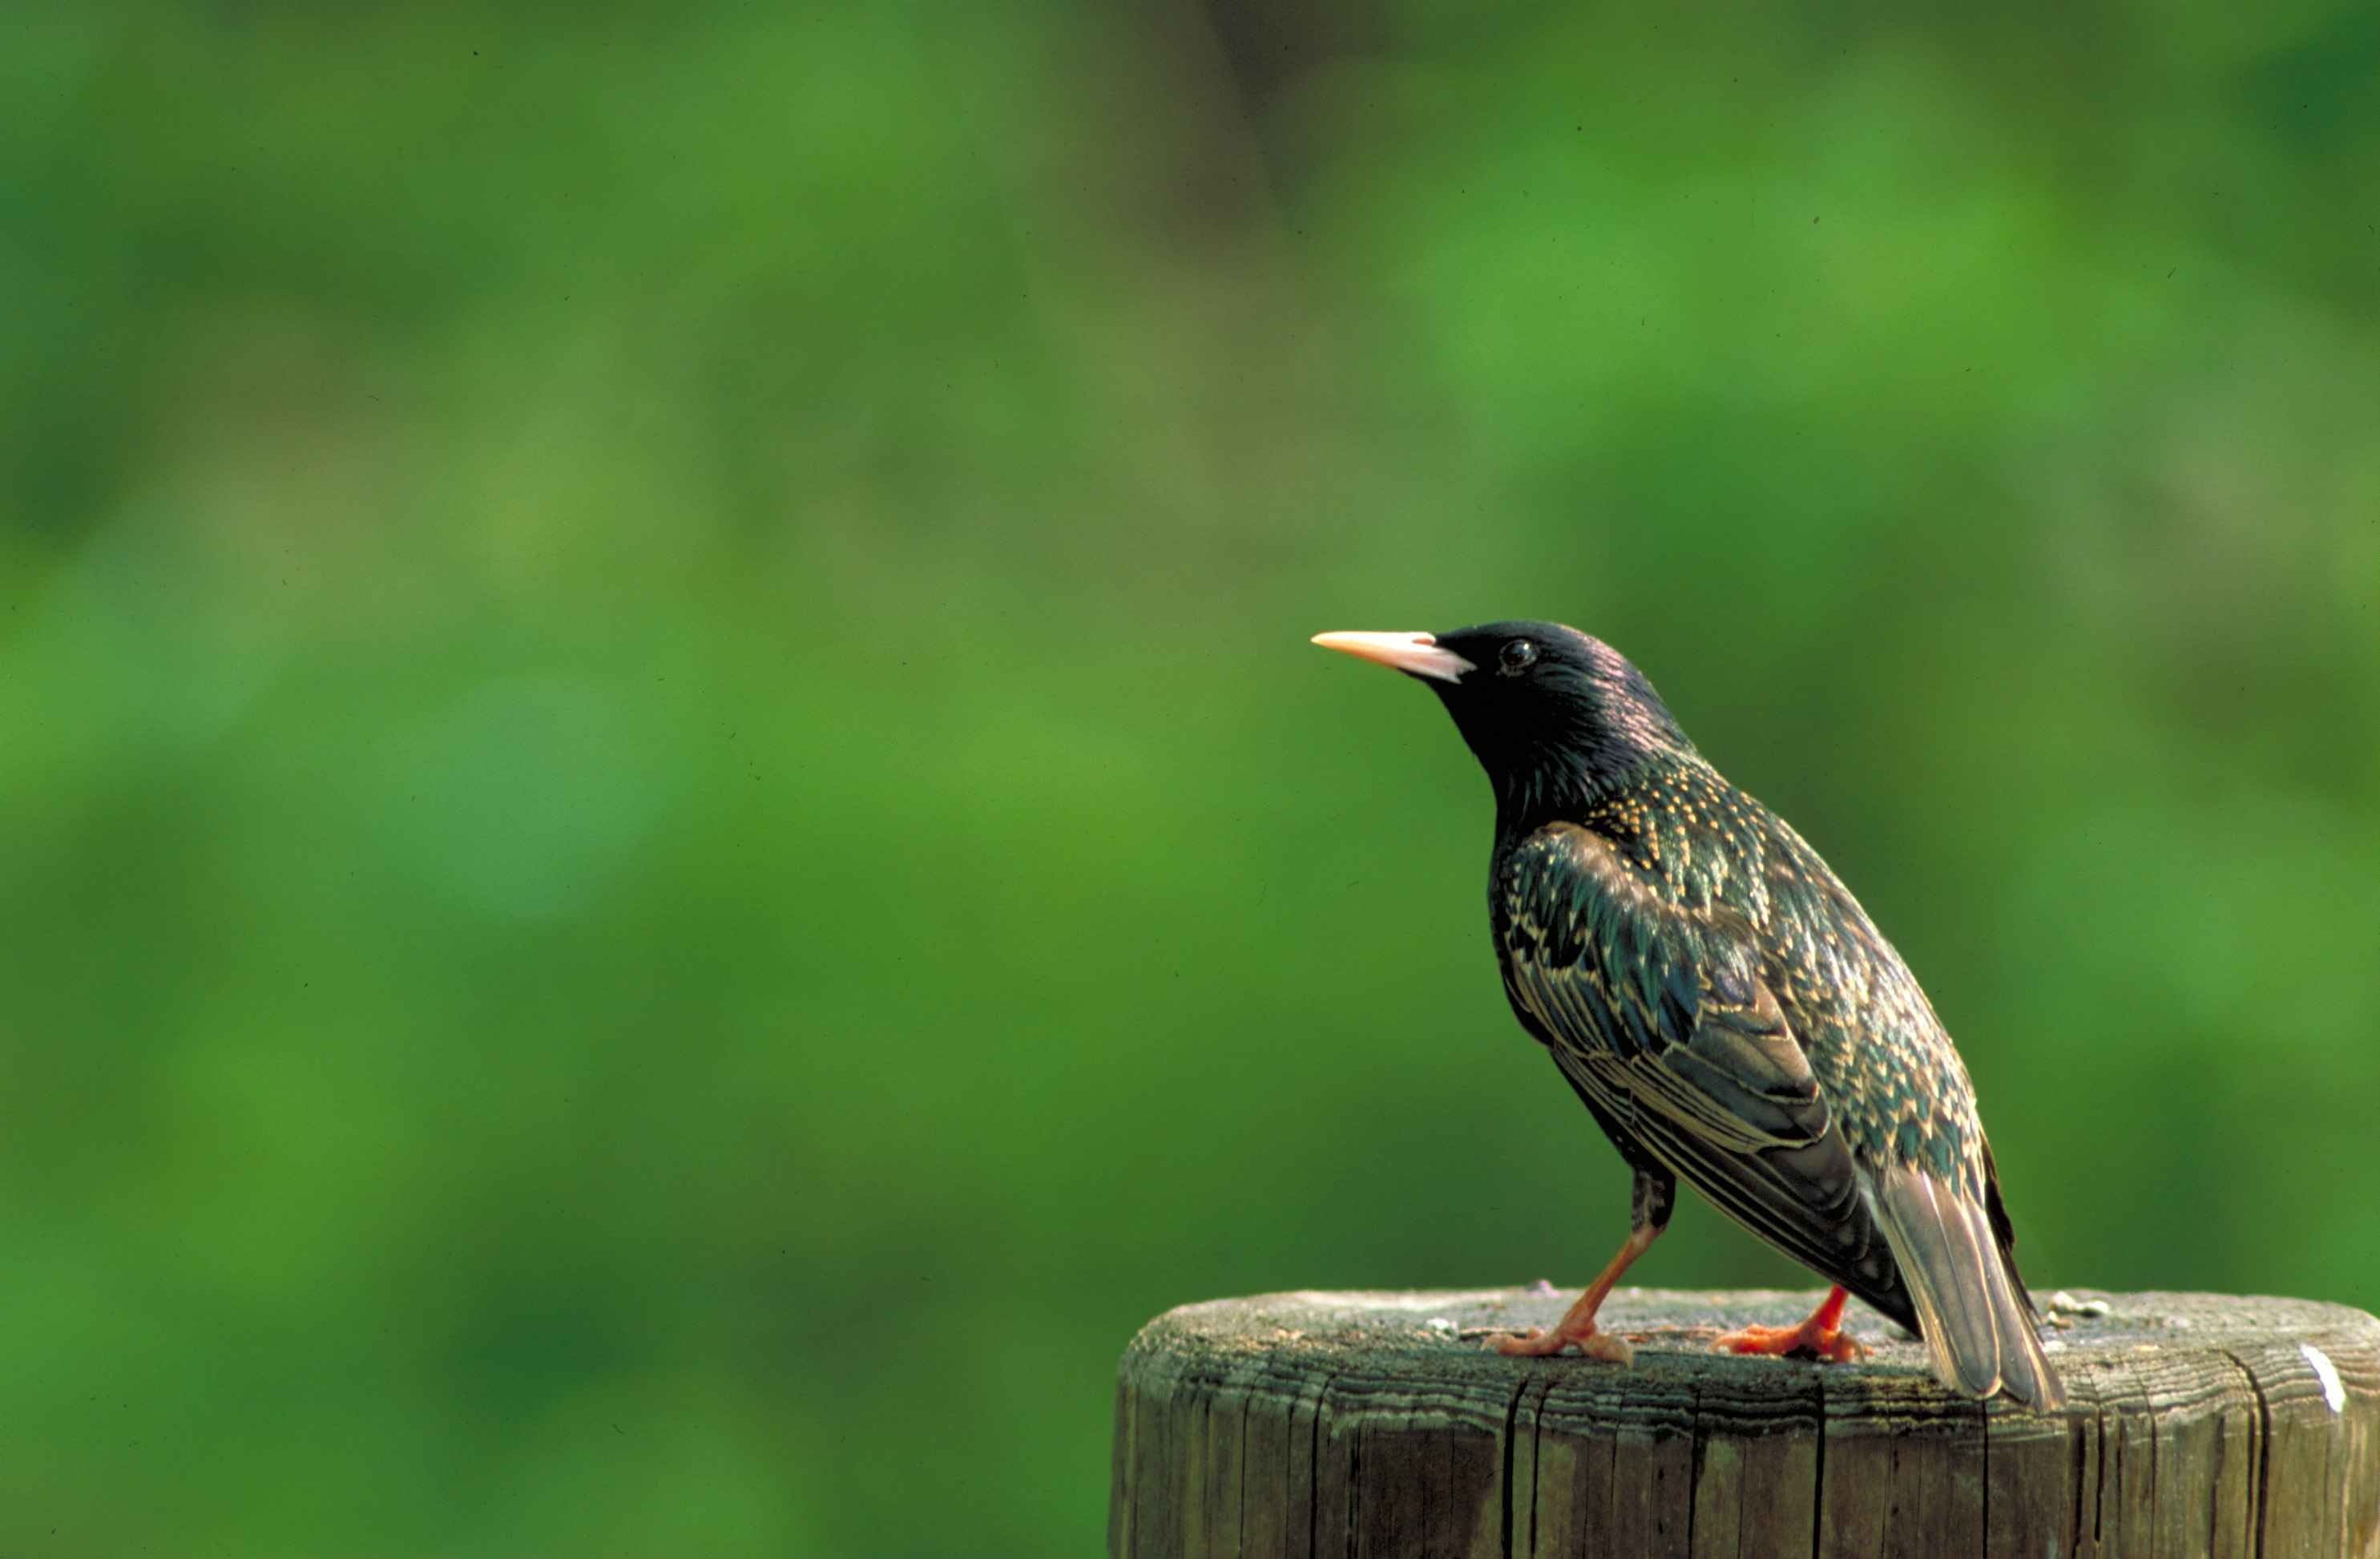
nature, branch, bird, wildlife, green, beak, fauna, close up, birds, animals, vertebrate, european, blackbird, starling, vulgaris, perching bird, sturnus